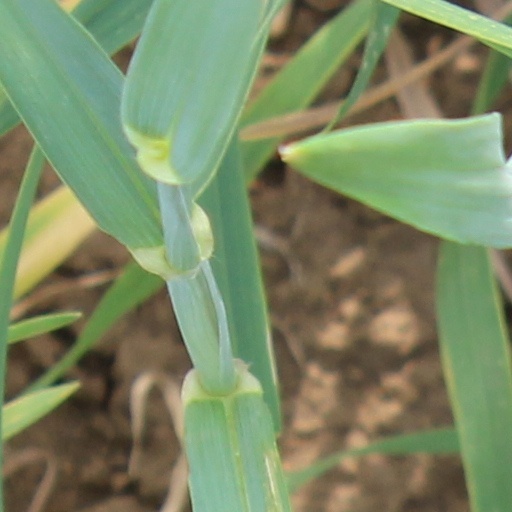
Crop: wheat